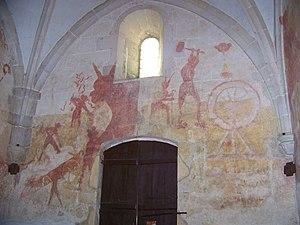
Fresque du XVe siècle, église Saint-Martin de Champniers. Revers de la façade.
L'église Saint-Martin est une église catholique située à Champniers, en France.